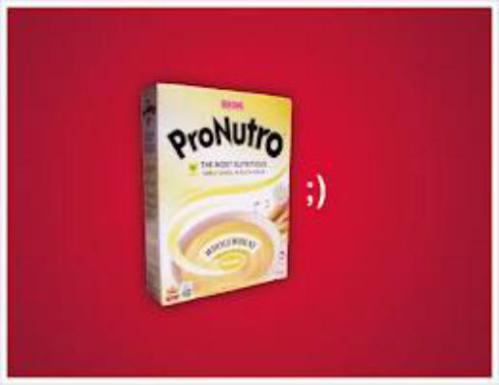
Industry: Food